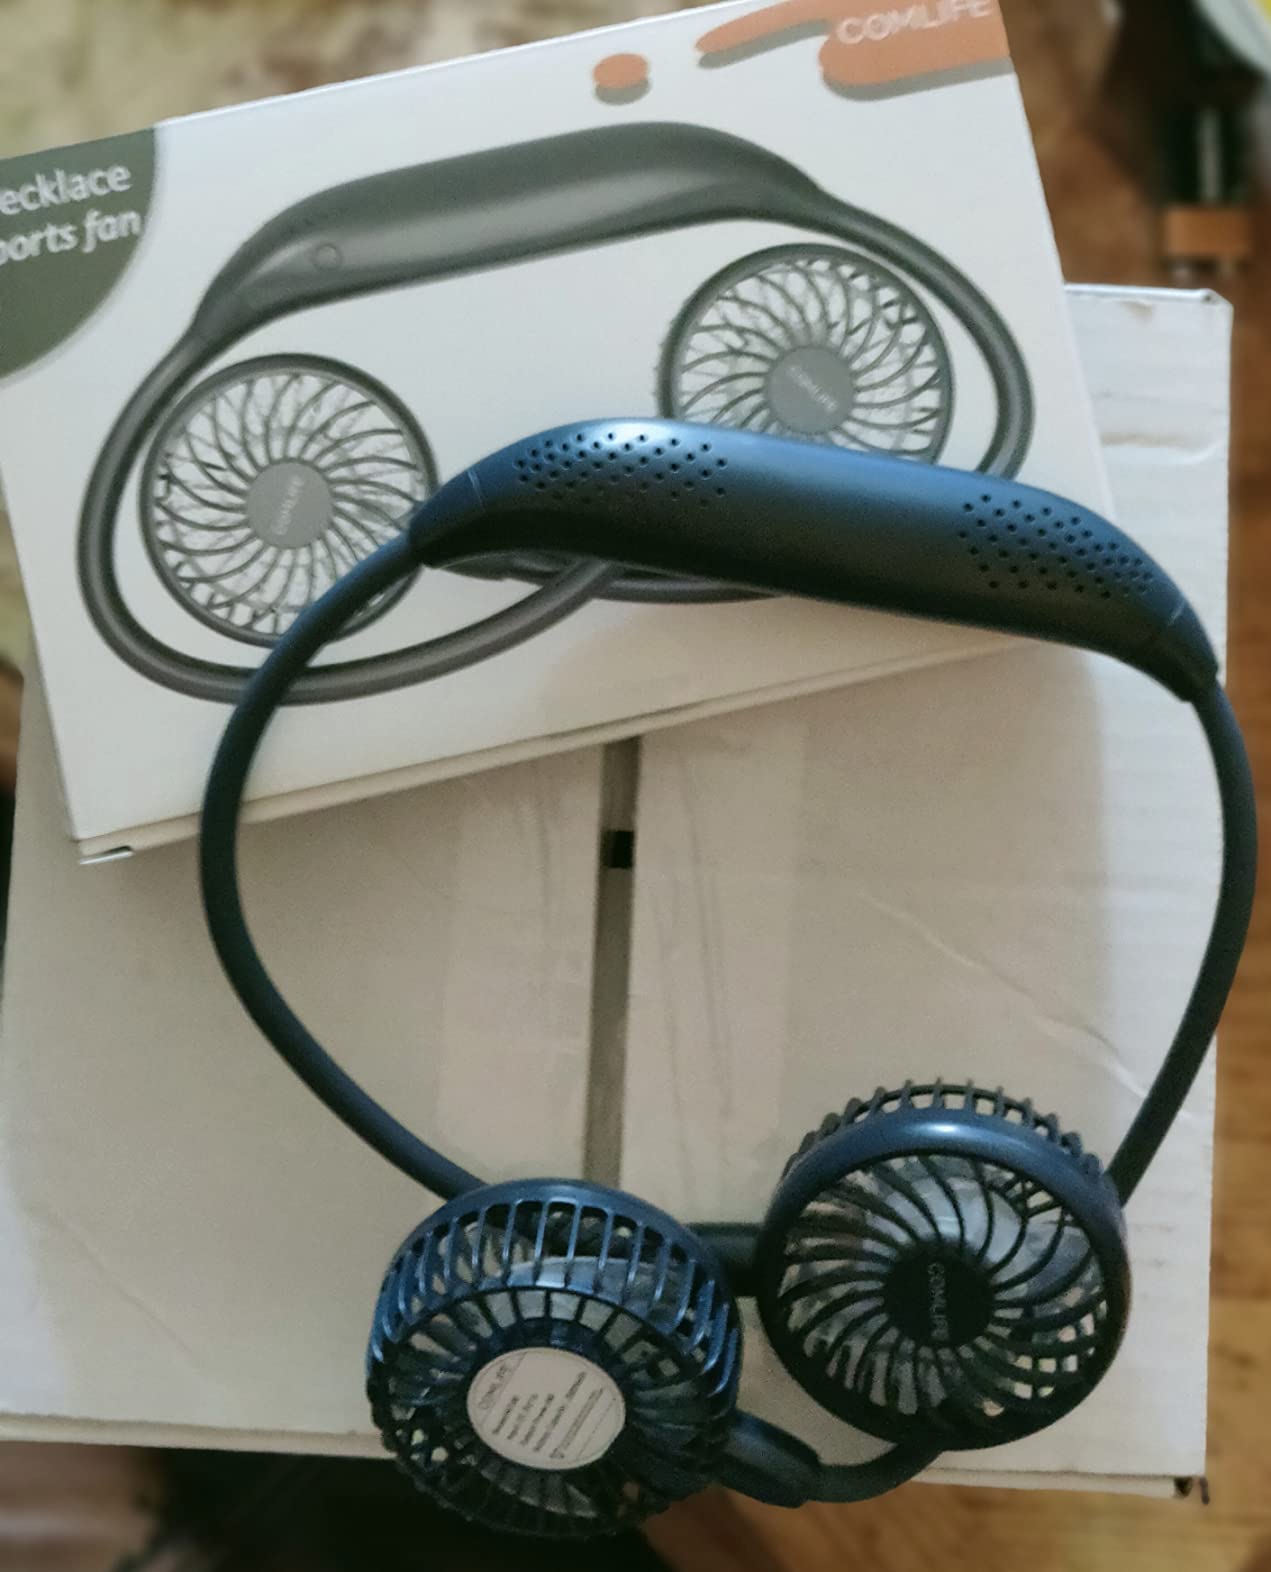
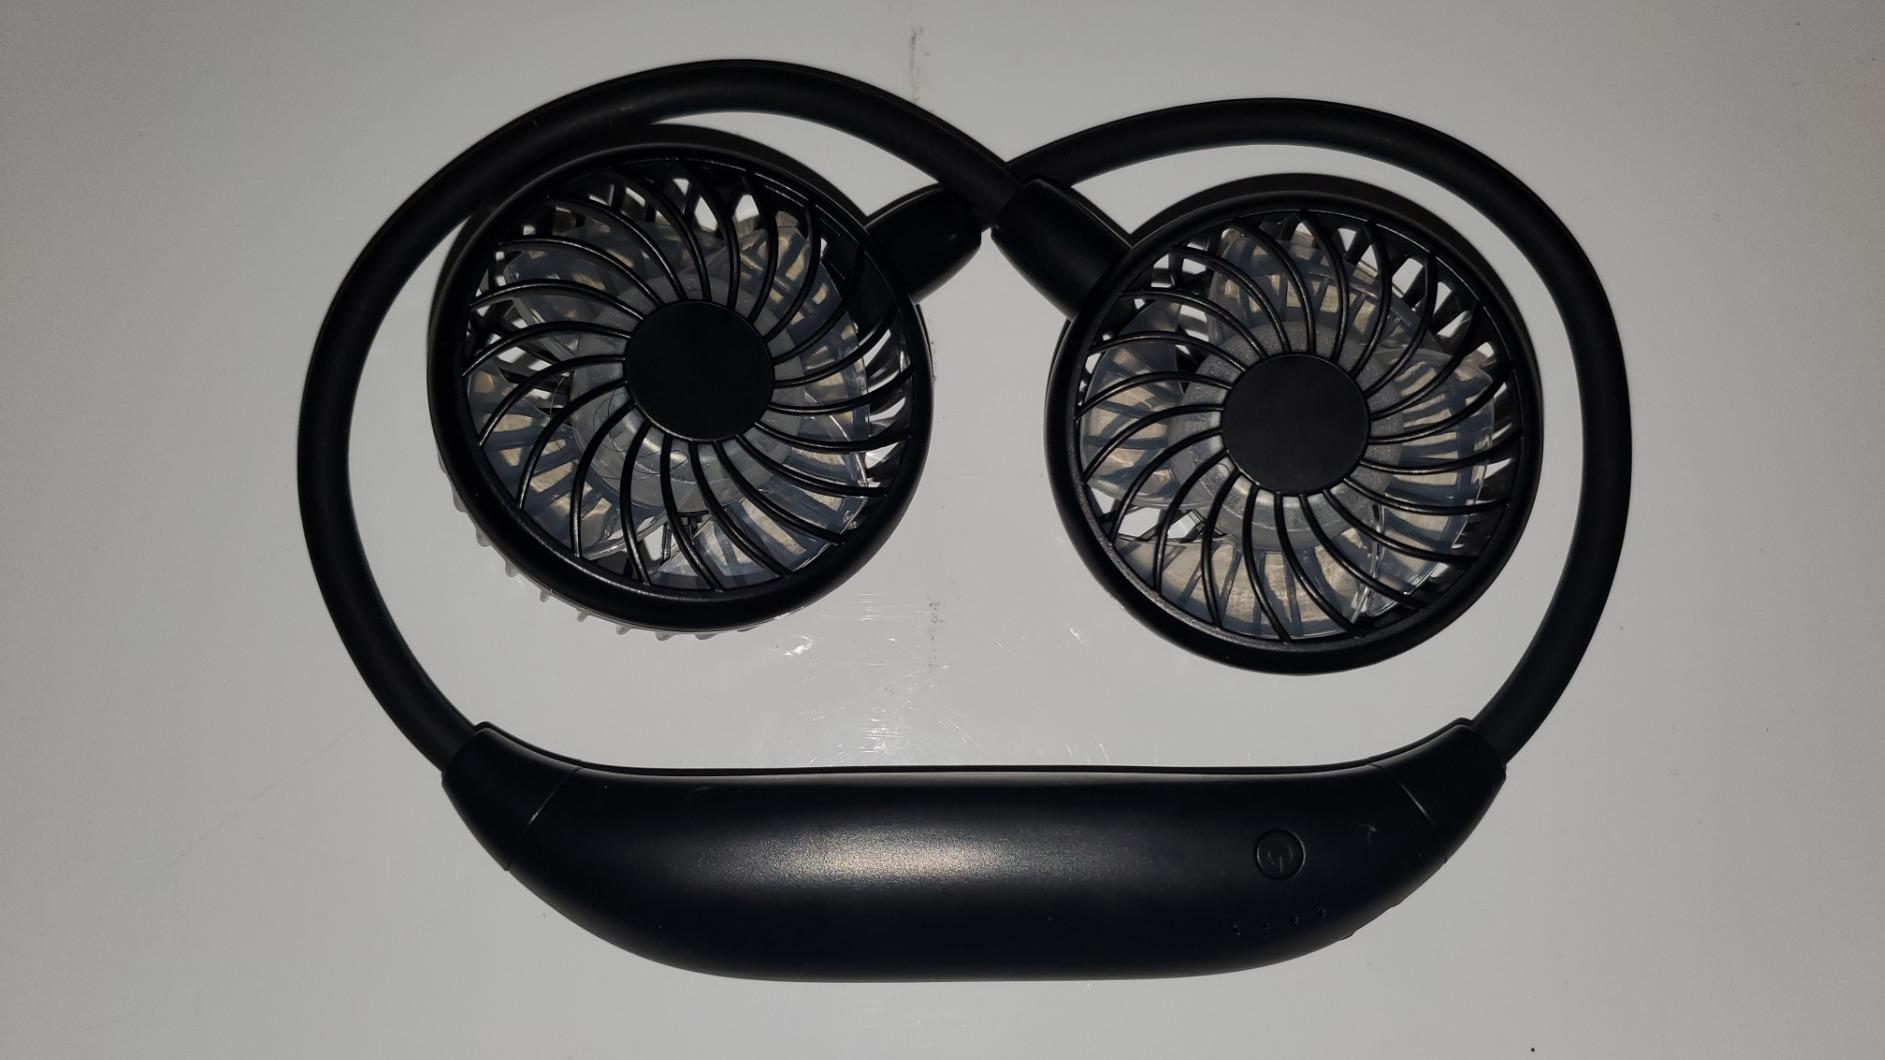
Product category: fan
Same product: no